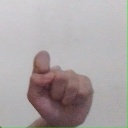
अक्षर: घ